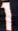
Number: 1